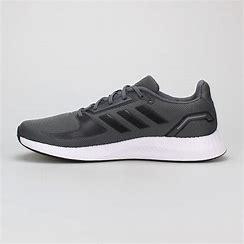
Brand: Adidas
Model: Runfalcon 2